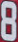
Number: 8